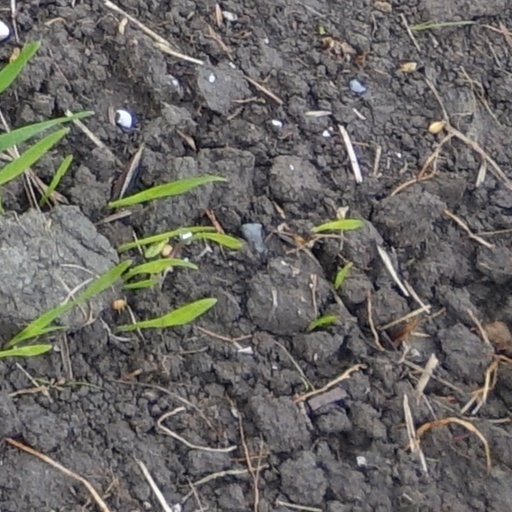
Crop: wheat